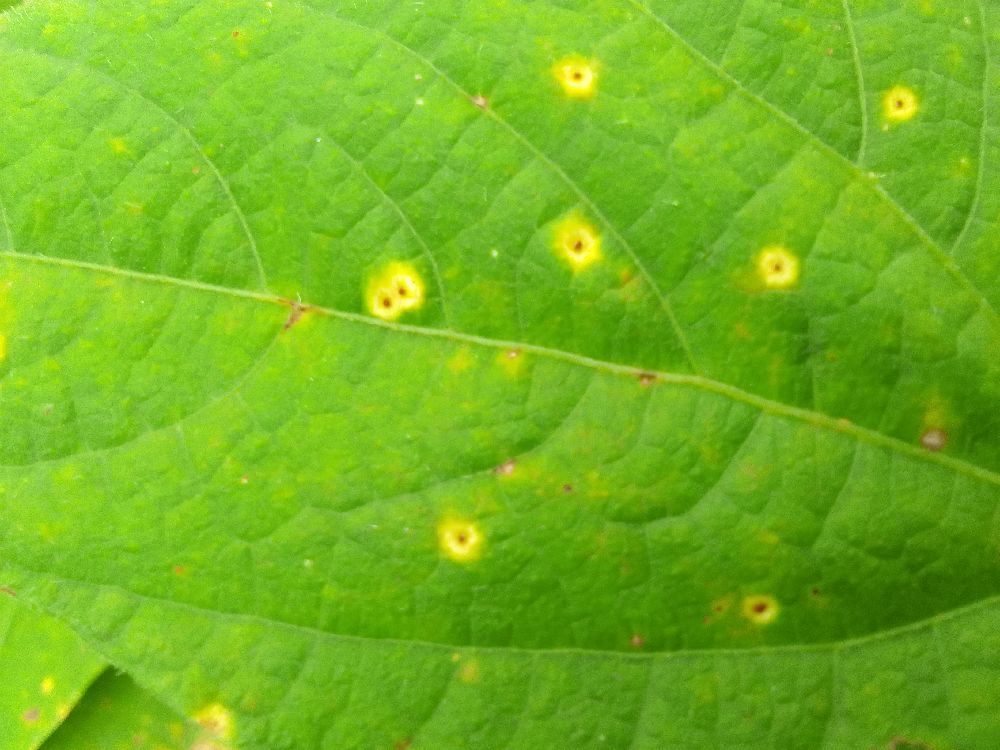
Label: rust